Armenian Quarter

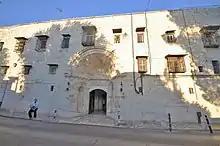
The entrance to St. James monastery

The Armenian Quarter is located in the southwestern corner of Jerusalem's Old City. The quarter can be accessed through the Zion Gate and Jaffa Gate. According to a 2007 study published by the International Peace and Cooperation Center, the quarter occupies an area of 0.126 km (126 dunam), which is 14% of the Old City's total. The Armenian Quarter is formally separated from the Christian Quarter by David Street (Suq el-Bazaar) and by Habad Street (Suq el-Husur) from the Jewish Quarter.